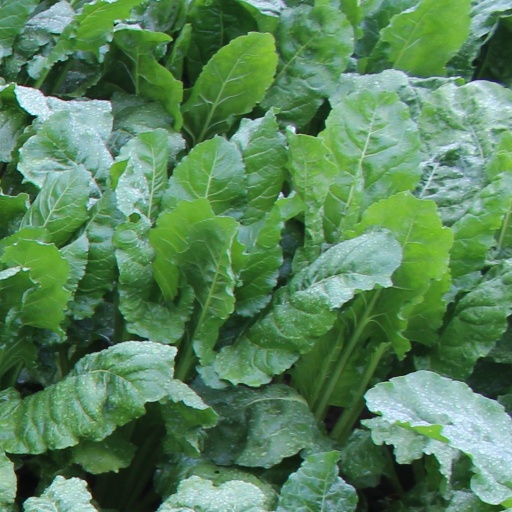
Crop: sugar beet